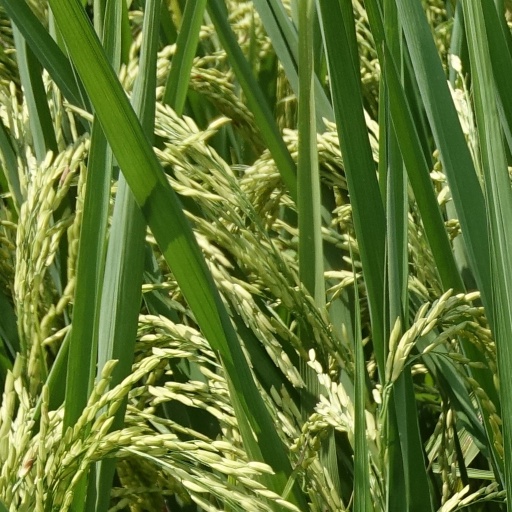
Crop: rice